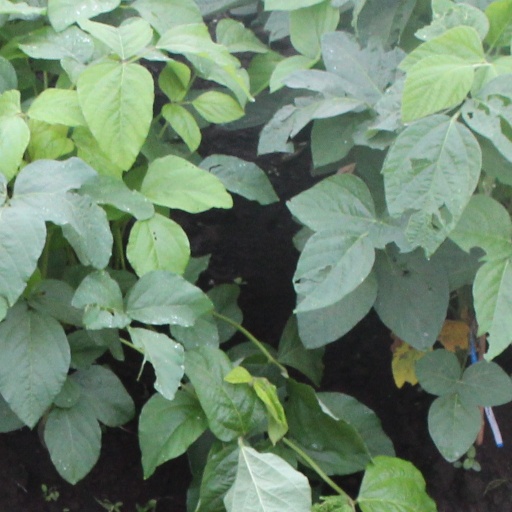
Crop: soybean